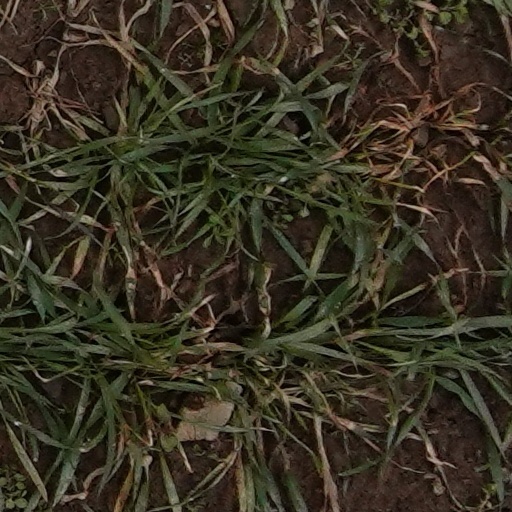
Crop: wheat